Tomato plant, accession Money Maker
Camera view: horizontal (90 deg, fisheye); turntable rotation: 300 degrees
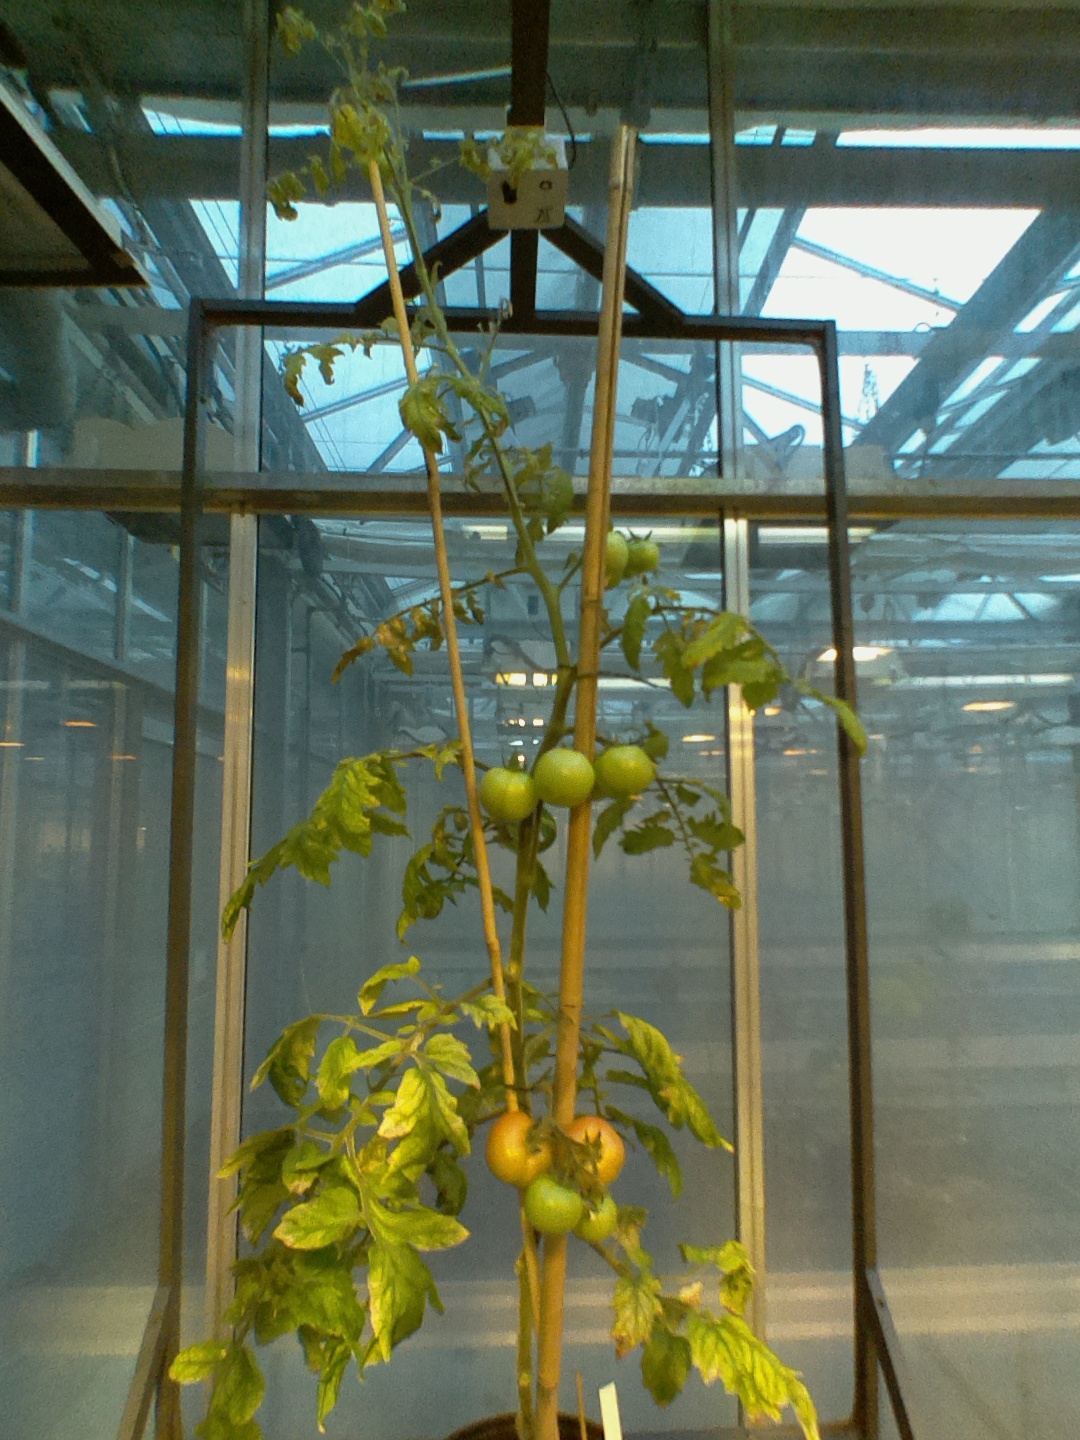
BBCH growth stage 80: fruits start showing typical ripe color (orange -> red)